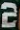
Number: 2